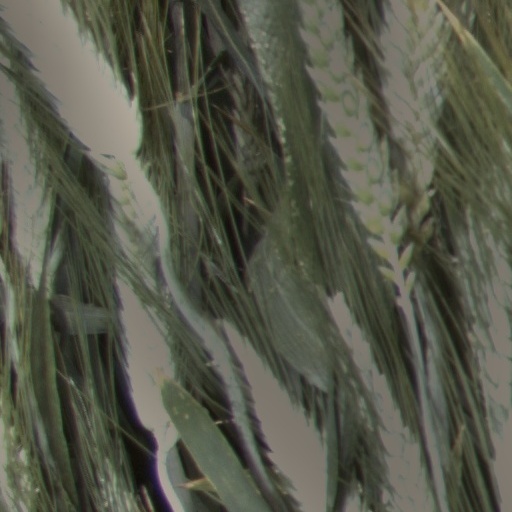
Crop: wheat